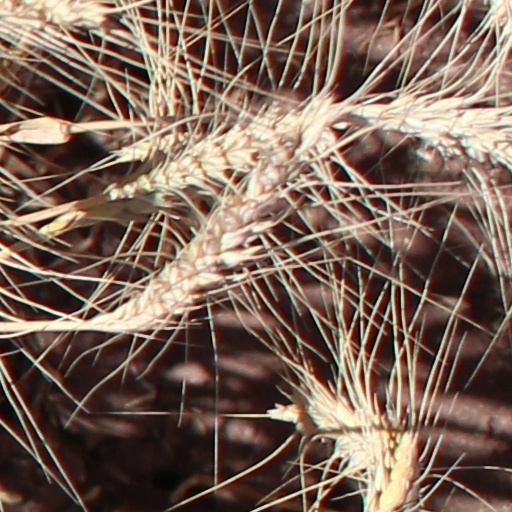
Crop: wheat